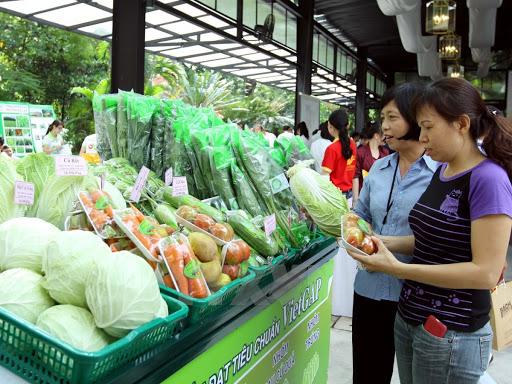
có một người phụ nữ mặc áo xanh đang đứng cạnh một người phụ nữ mặc áo tím